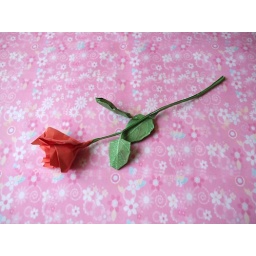
Simple origami rose designed by Joost Langeveld. I have a video of me folding this rose.